Diana Rowden

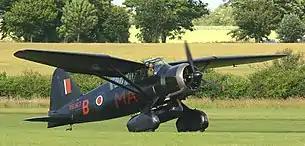
Westland Lysander Mk III (SD), the type used for special missions into occupied France during World War II.

When Germany invaded France in 1940 she volunteered to serve with the French Red Cross, being assigned to the Anglo-American Ambulance Unit. The Allied collapse in May 1940 prevented her evacuation from France and she remained there until the summer of 1941 when she escaped to England via Spain and Portugal.